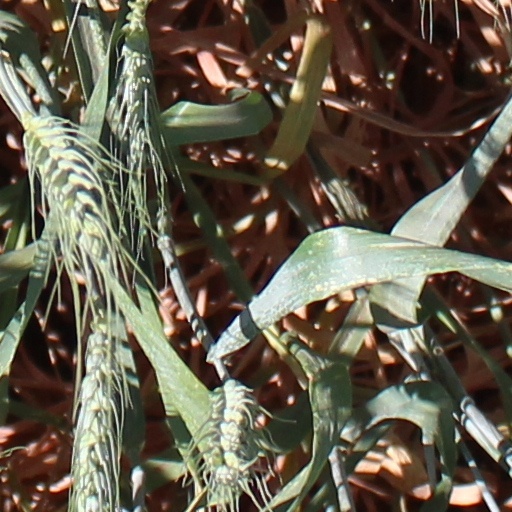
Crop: wheat